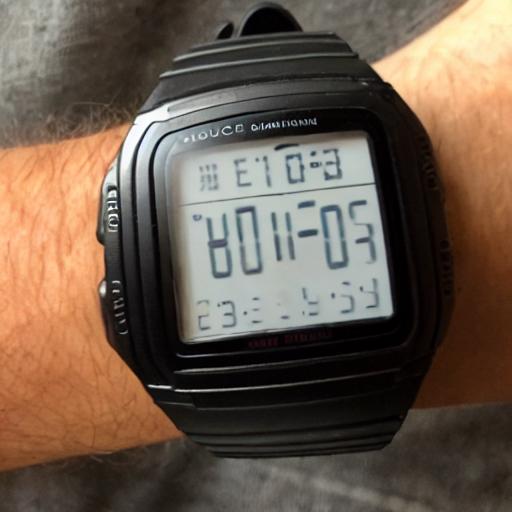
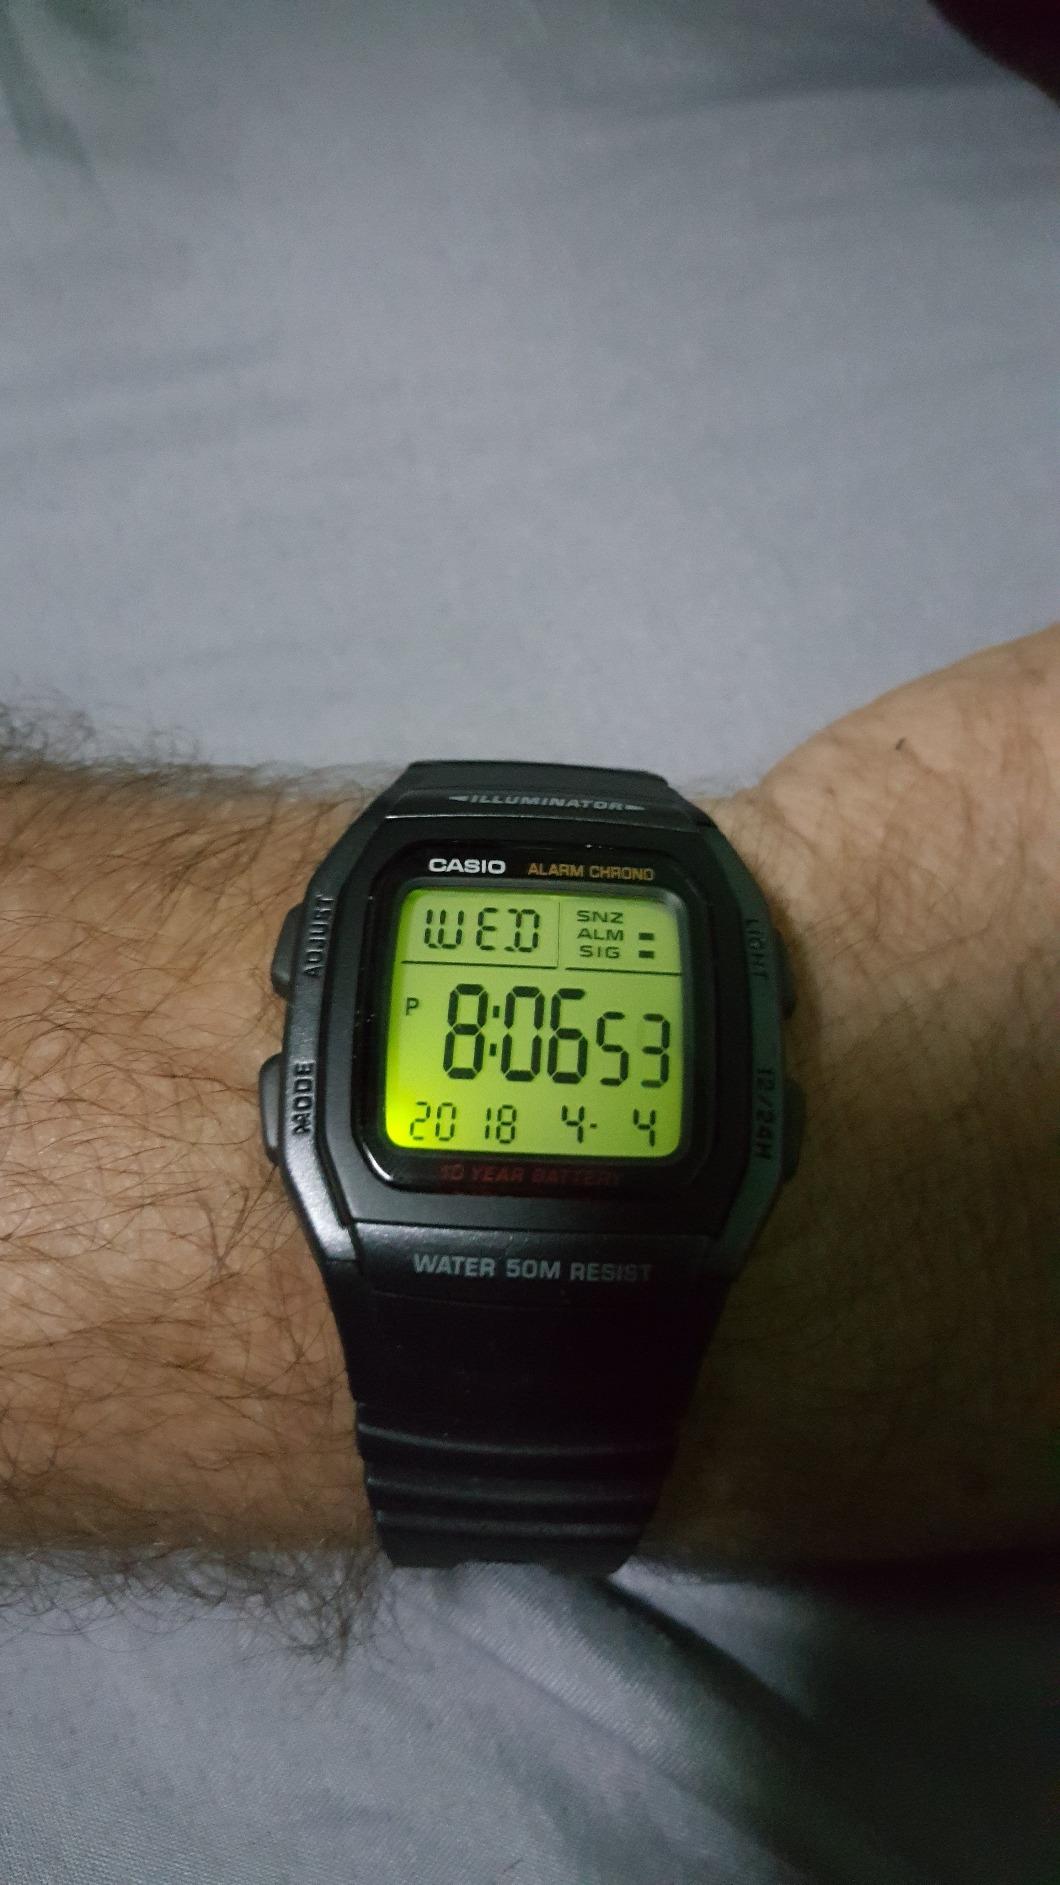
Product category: accessories_watch
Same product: no